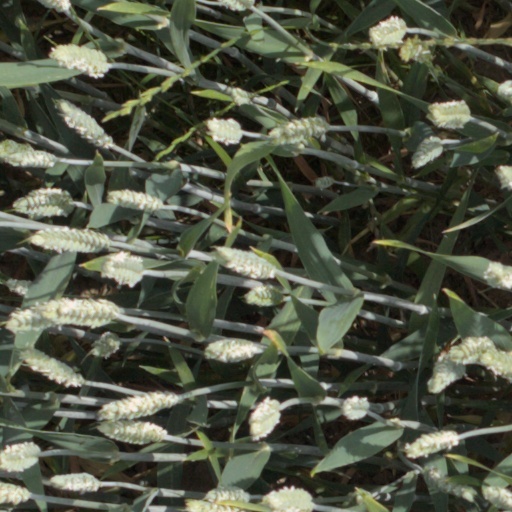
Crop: wheat